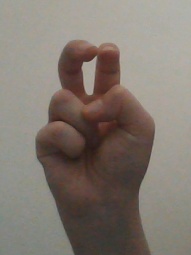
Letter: toot